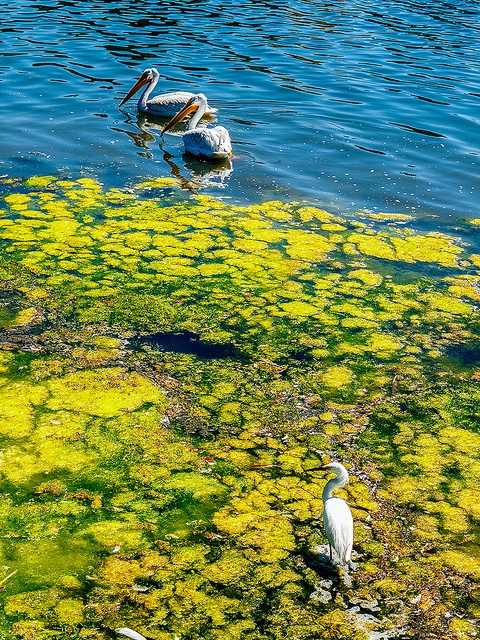
Three water foul gathered around some algae on a body of water.
Three storks rest in the water and algae.
Two swans are floating in the lake while a third swan stands in the middle of the sea moss nearby.
Some birds swim through the water near some algae.
Three pelicans enjoying the water on a sunny day.